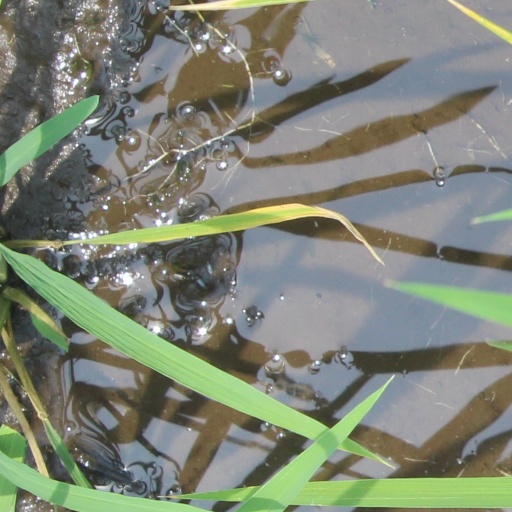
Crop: rice